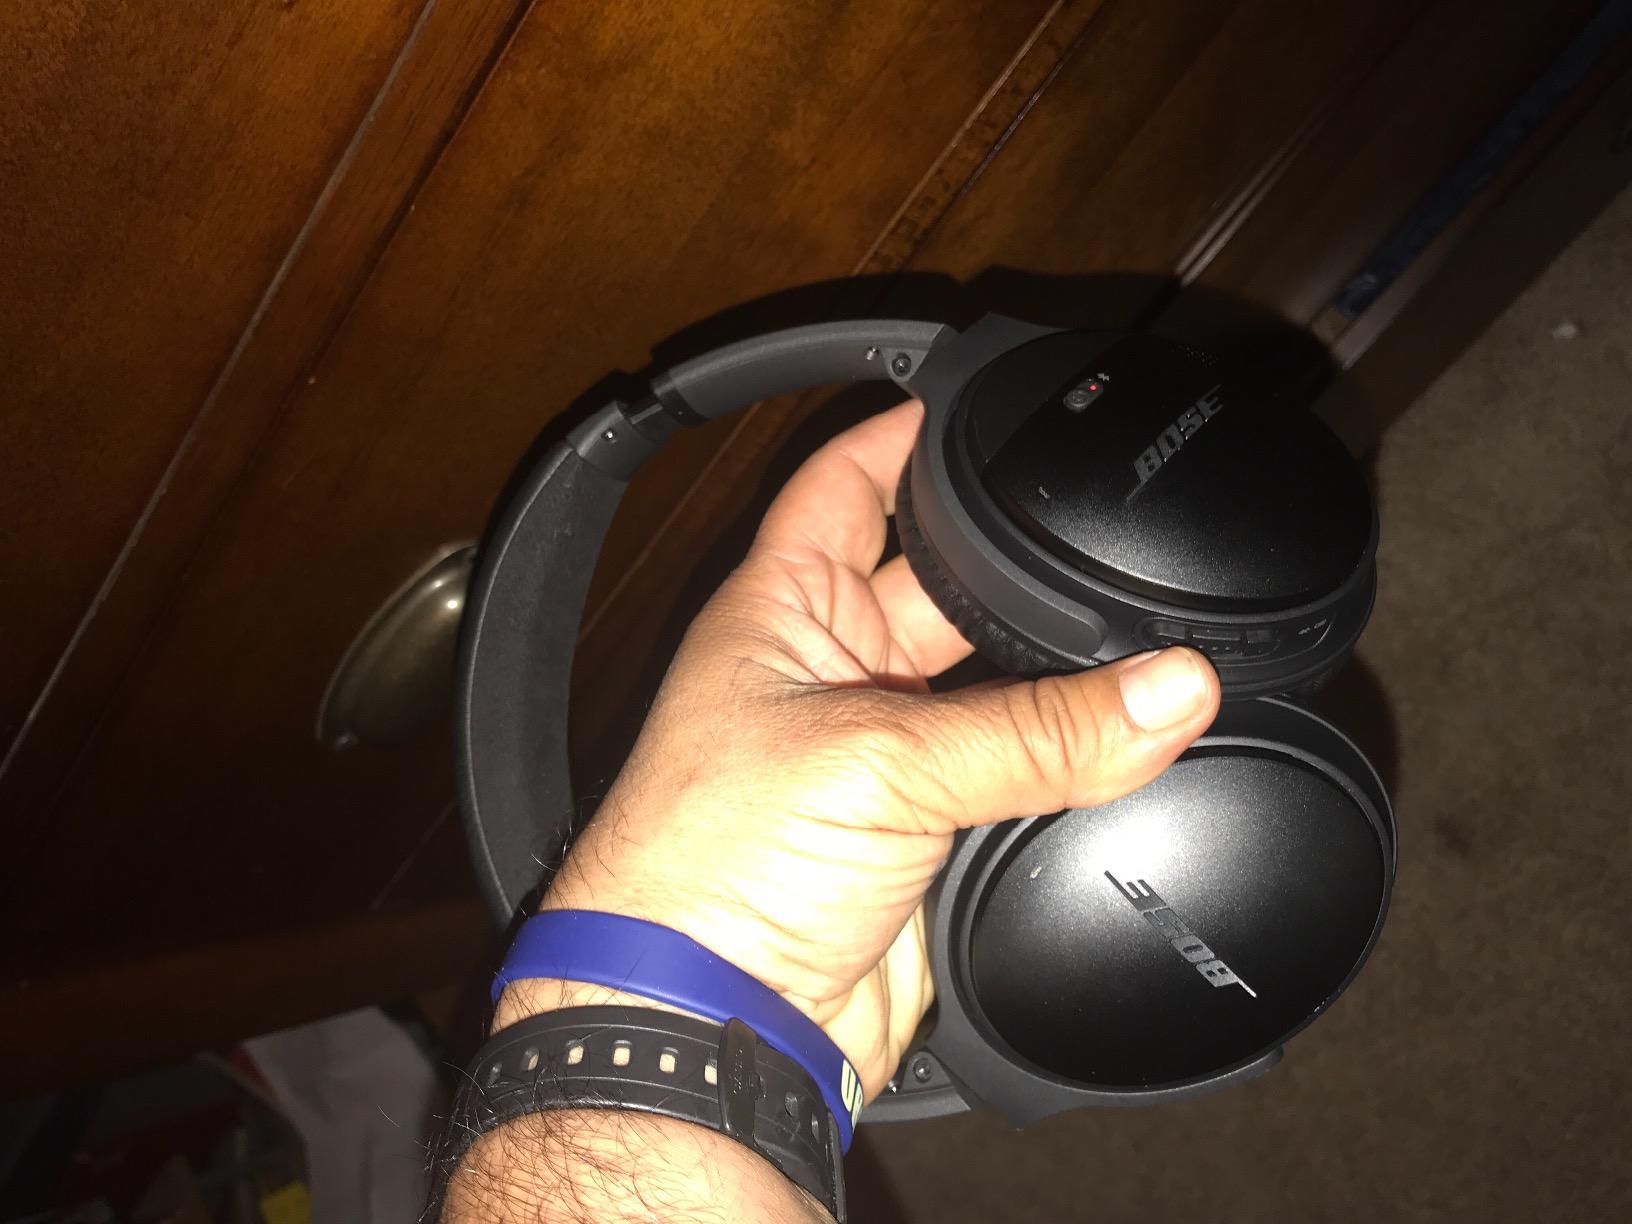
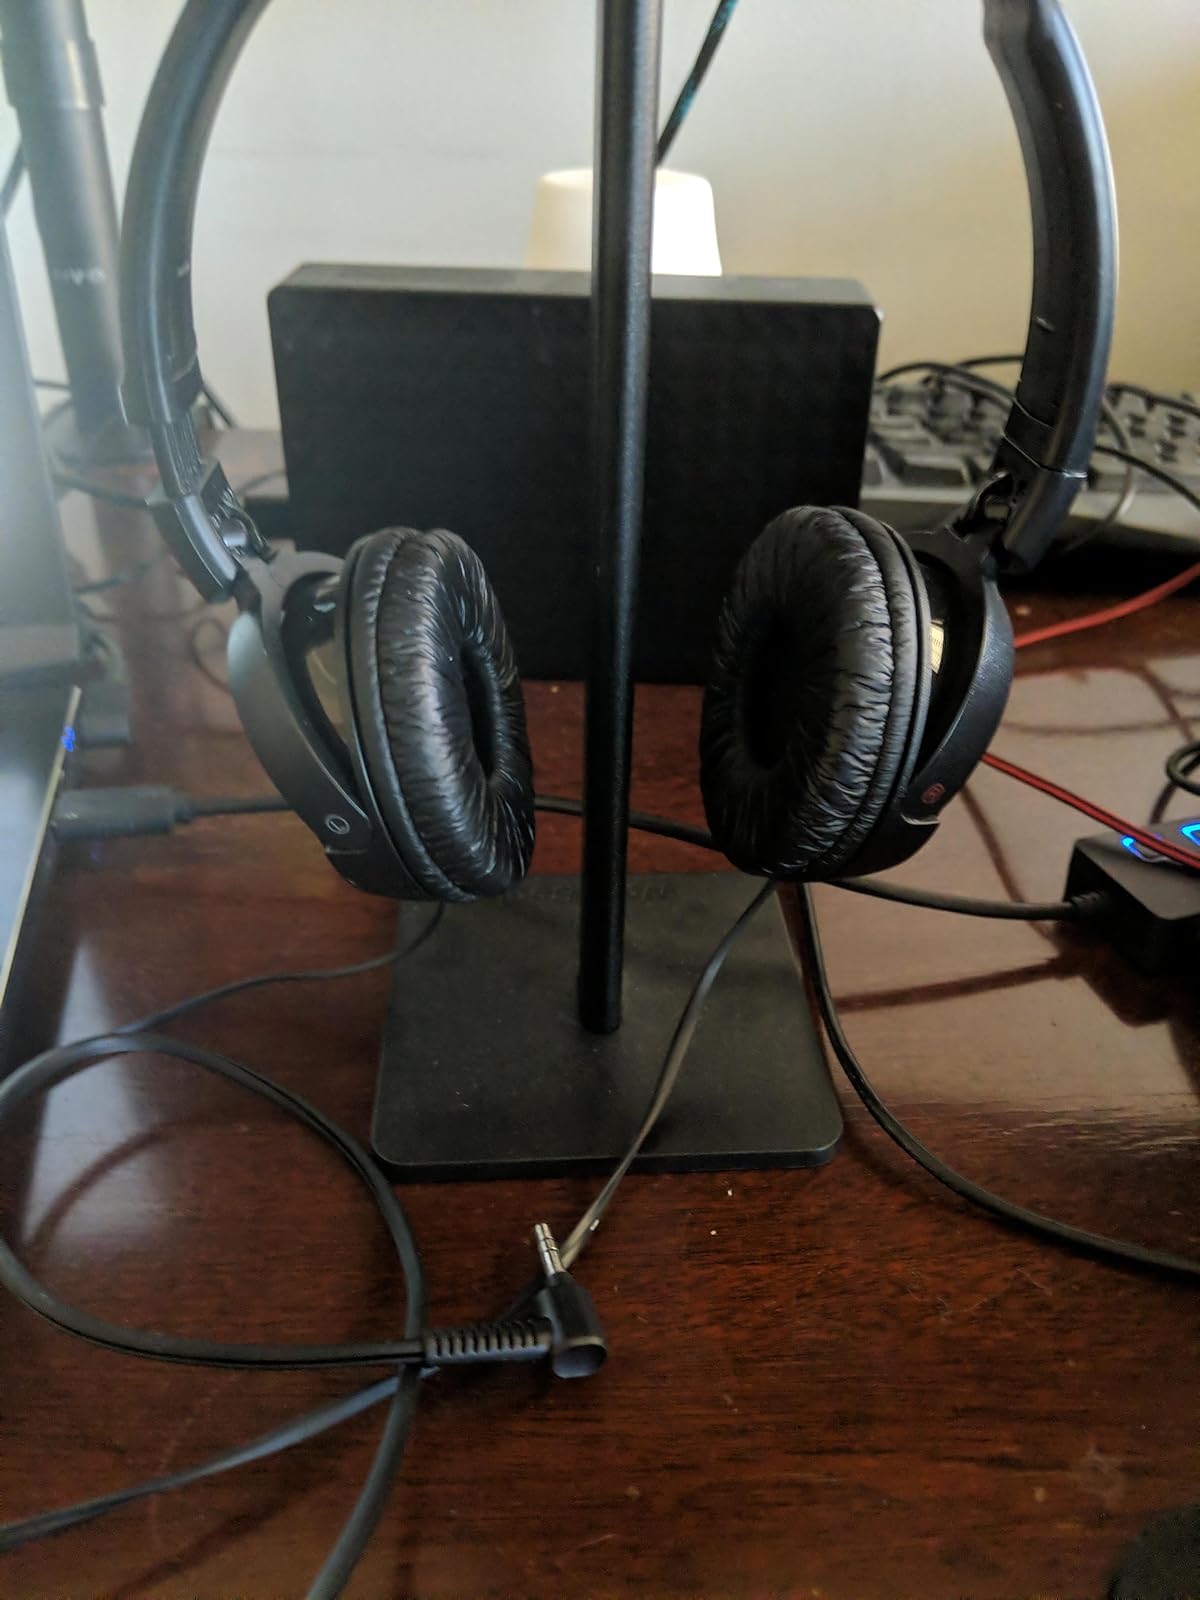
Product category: headphones
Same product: no